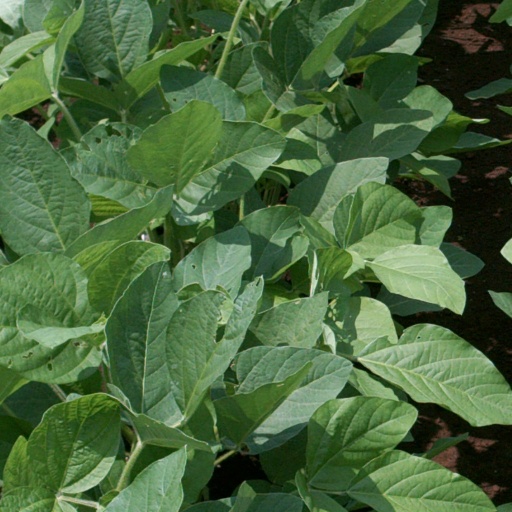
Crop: soybean